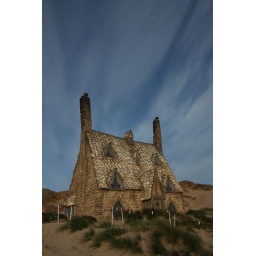
Shell Cottage built in the sand dunes at Freshwater West beach in Pembrokeshire for the final Harry Potter film.